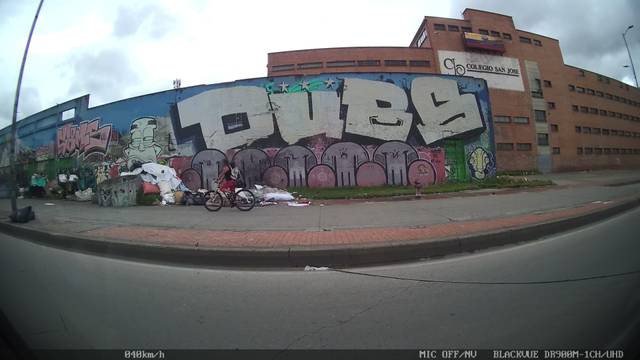
Region: Colombia
Coordinates: 4.613, -74.093